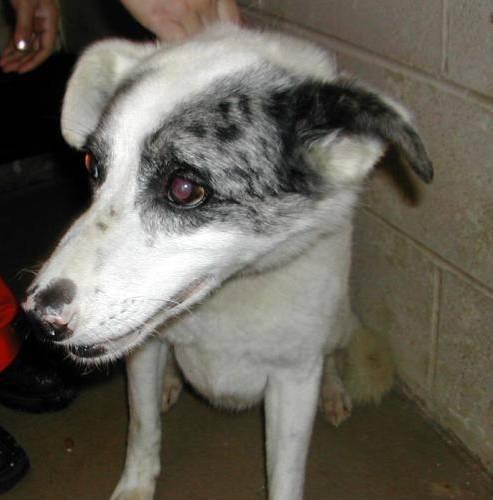
dog